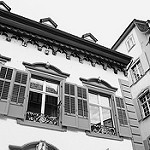
Label: B & W